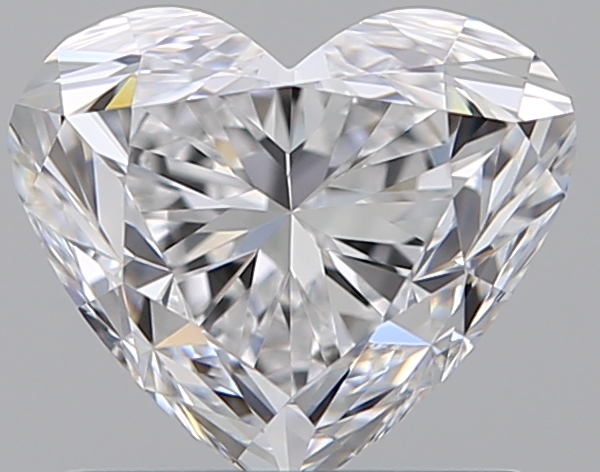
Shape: heart
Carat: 1.01
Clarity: VS1
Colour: D
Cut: GD
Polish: EX
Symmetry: VG
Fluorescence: N
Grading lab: GIA
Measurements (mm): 5.78 x 6.74 x 4.26